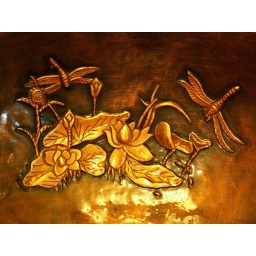
Really cool relief in the bathroom sink in Dad and Sherri's unit.